Fares D. Noujaim

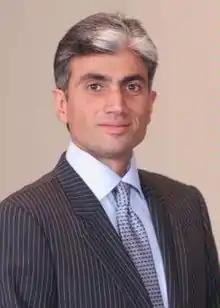
Noujaim in January 2008 at Guggenheim Partners

Fares Noujaim (Arabic: فارس نجيم) is a Lebanese-American banker who joined Guggenheim Partners in September 2014. He was appointed Co-Chairman of Guggenheim Securities, the investment banking and capital markets division of Guggenheim Partners in 2024. Previously, Noujaim was Executive Vice Chairman of Global Corporate & Investment Banking at Bank of America Merrill Lynch.